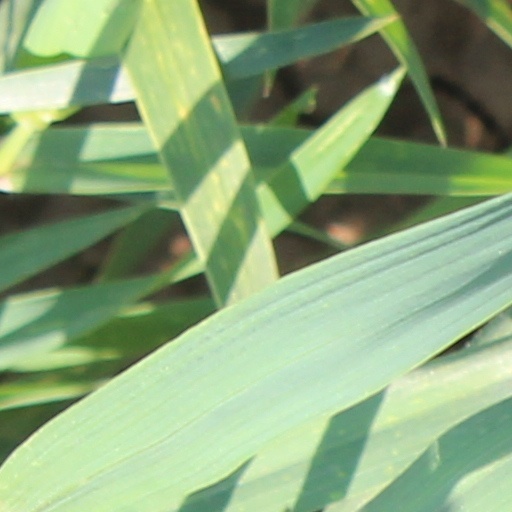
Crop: wheat